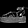
Label: Sandal